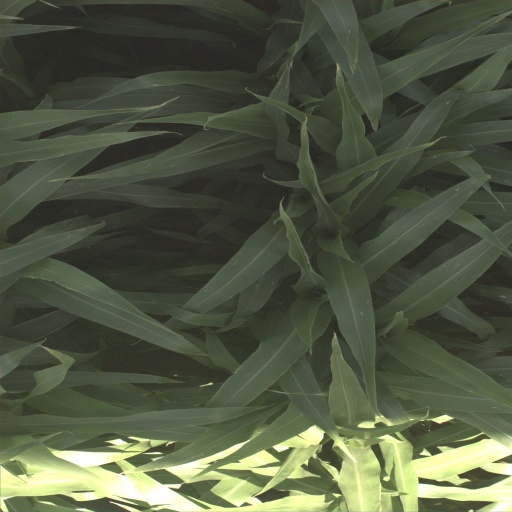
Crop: sorghum